William P. Burnham

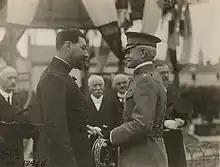
Major General William P. Burnham, commanding the 82nd Division, shaking the hand of the mayor of Toul, France, mid-1918.

In July 1917, three months after the American entry into World War I, Burnham was assigned to command the 56th Regiment at Camp Oglethorpe. In August he was promoted to command of the 164th Infantry Brigade at Camp Gordon as a brigadier general. Beginning in December, Burnham simultaneously commanded the 82nd Division during the period of its initial organization and activation. He is also credited with christening the organization as the "All-American Division," issuing an order saying that the nickname fit because the division of draftees, which included many recent immigrants, was composed of soldiers from all 48 states and so represented the best men from every state in the country.